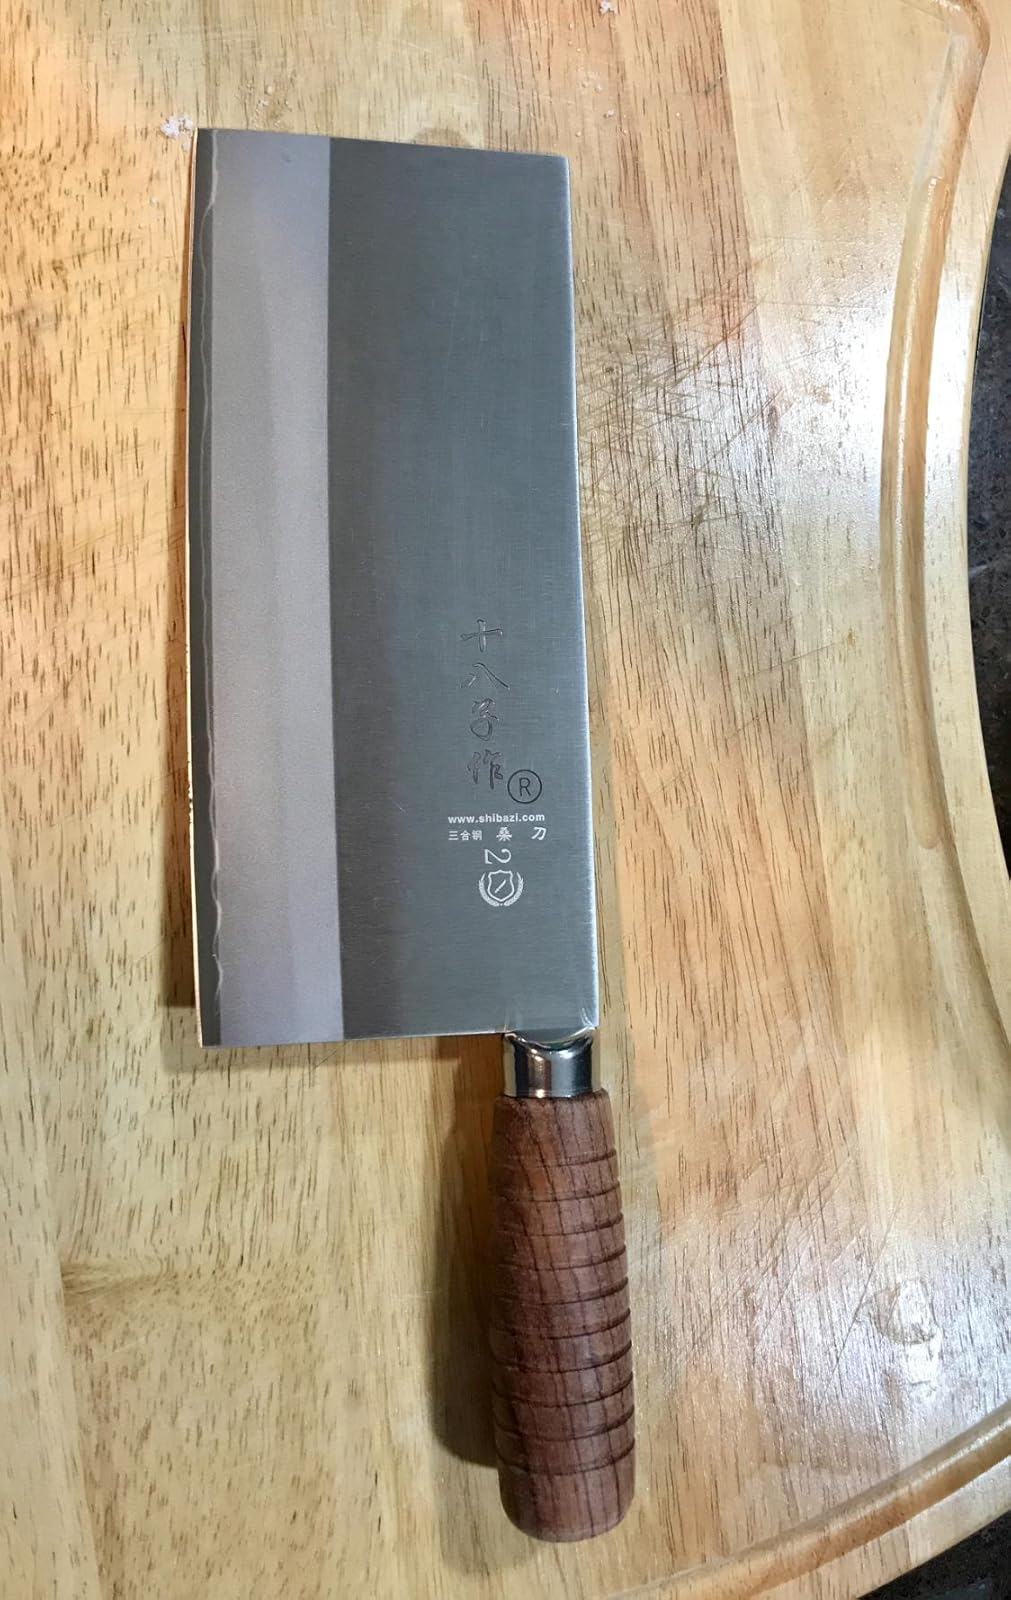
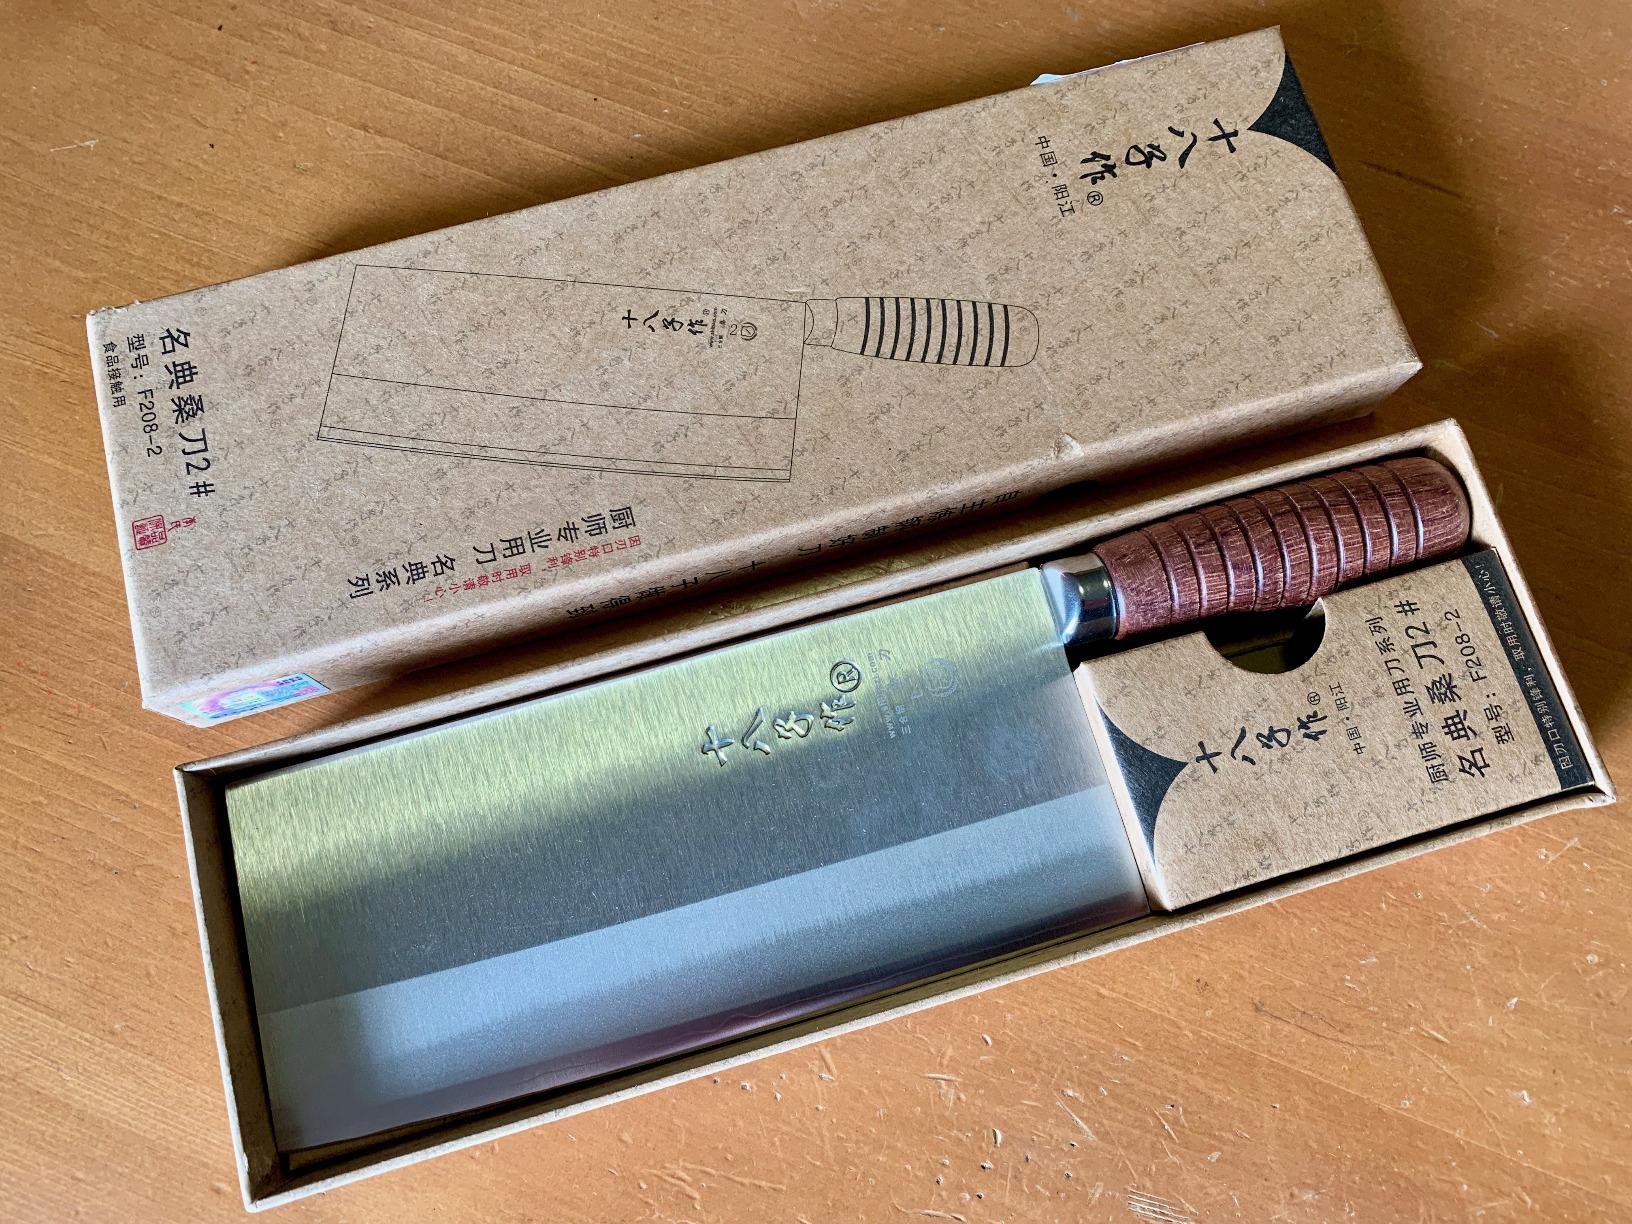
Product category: items_knife
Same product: yes